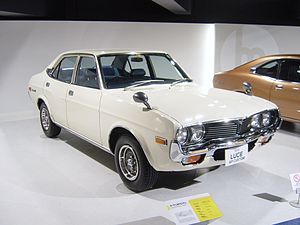
Mazda 929 / Historie / 929 LA2
Mazda 929 var en mellem efteråret 1973 og slutningen af 1991 bygget øvre mellemklassebil fra den japanske bilfabrikant Mazda og i perioder mærkets flagskib. I Japan blev bilen solgt under navne som Mazda Luce, Mazda Cosmo eller Ẽfini MS-9.